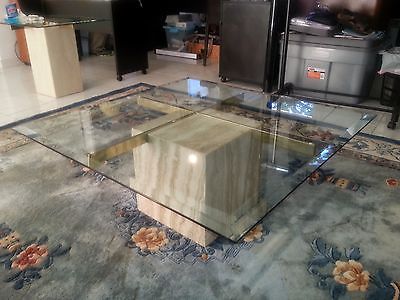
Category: table